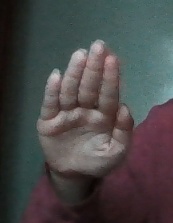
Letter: seen